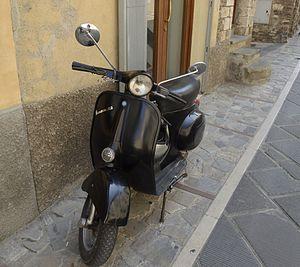
Journal intime est un film italiano-français écrit, réalisé, produit et interprété par Nanni Moretti, sorti en 1993. Le film a obtenu le prix de la mise en scène du Festival de Cannes 1994.